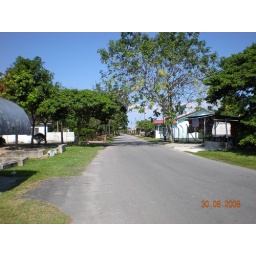
The road near my house